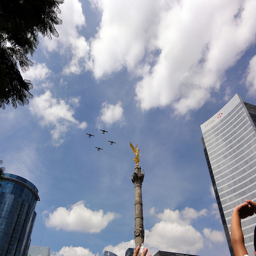
A group of planes flying in sequence through the air.
A formation of planes flying under a cloudy blue sky.
A group of airplanes in a cloudy sky with a statue in front of them.
A bunch of planes that are flying in the sky.
Jets are viewed flying over some tall buildings.